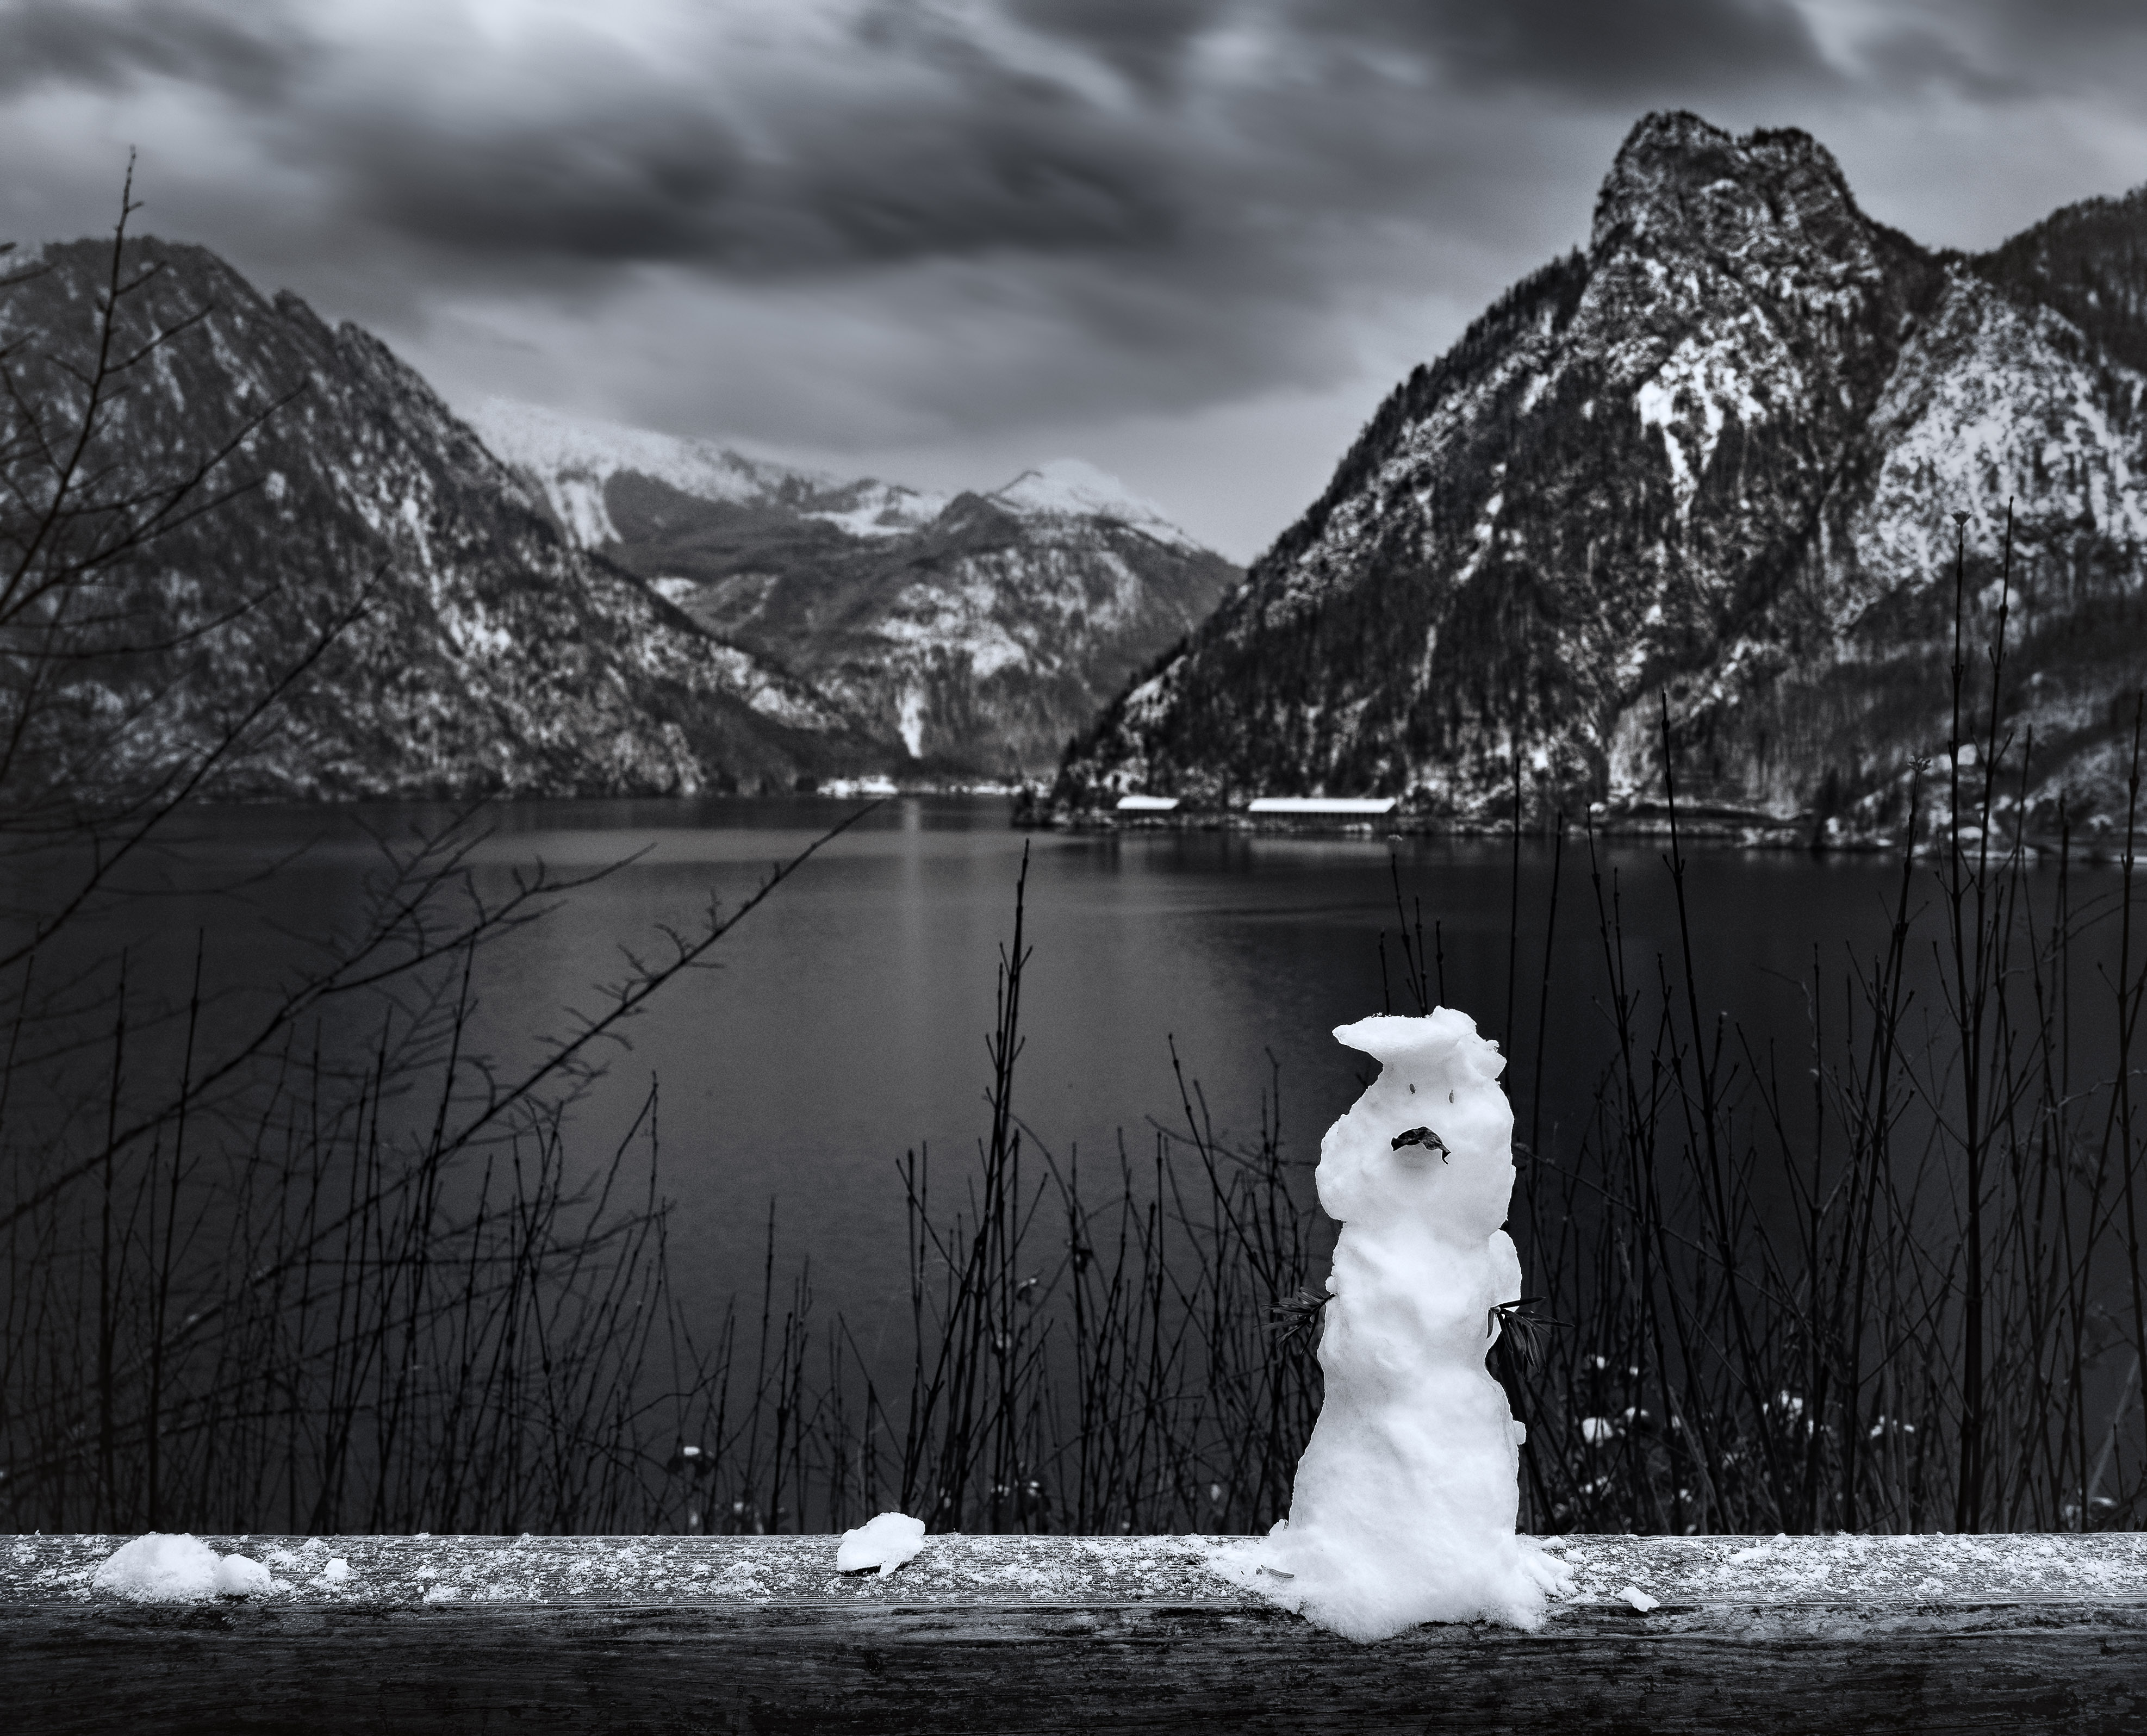
landscape, mountain, snow, winter, cloud, black and white, white, lake, mountain range, ice, reflection, weather, monochrome, season, austria, at, traunkirchen, ober sterreich, monochrome photography, atmospheric phenomenon, mountainous landforms, glacial landform